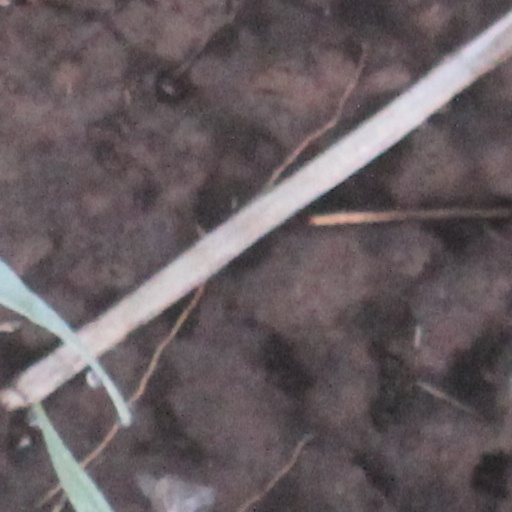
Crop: wheat